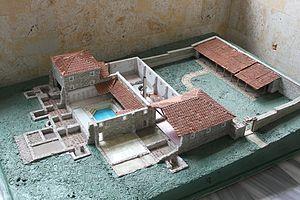
La Villa Armira est une villa romaine parmi les plus remarquables de l'ancienne Thrace romaine. Elle est implantée à proximité de la ville d'Ivaïlovgrad, dans le sud de la Bulgarie.